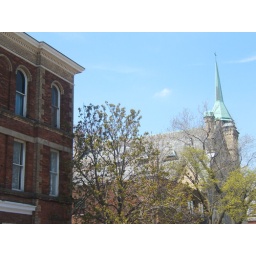
Older red brick building with interesting architectural detail, trees budding in springtime and a local church